Furniture retailer

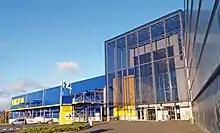
Exterior of IKEA store in Kuopio, Finland

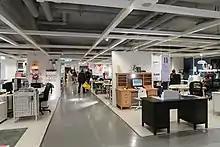
Interior of IKEA store in Hong Kong

A furniture retailer, furniture store or furniture shop is a retail business that sells furniture and related accessories. Furniture retailers usually sell general furniture (like beds, tables, bookcases and wardrobes), seats and upholstered suites (like couches or sofas and chairs), and specialised items produced for a commission. They may sell a range of styles to suit different homes and personal tastes, or specialise in particular styles like retro style furniture.